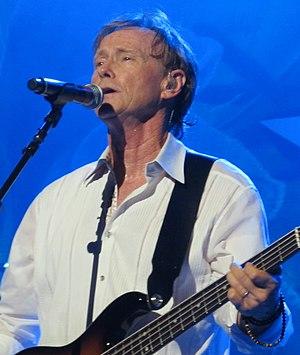
Richard Page au concert de Paris le 26 juin 2011 de Ringo Starr et son All-Starr Band